Good Neighbor Policy and the 1939 World's Fair

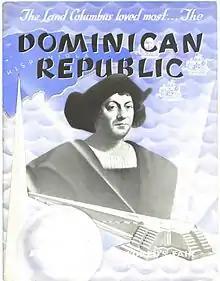
Christopher Columbus on the cover of the Dominican Republic pamphlet

The New York World's Fair of 1939 was just the place to promote neighborly relations between the U.S. and Latin America. Placed against the backdrop of a growing Nazi threat, the World's Fair was an attempt to escape from the looming prospect of war and to promote peace and interdependence between nations. With the fair boasting over 60 countries, with some coming from Latin America, this was the place to redefine negative Latin American stereotypes. Argentina, Brazil, Chile, Venezuela, Cuba, Mexico, Peru, Nicaragua, and the Pan American Union were all represented at the World's Fair. Each country seized the opportunity to showcase their country and to make it more appealing to those around the world, especially in the United States. In their bid to increase cultural awareness at the World's Fair, the countries promoted tourism and strove to compare itself to the United States in an effort to appeal to Americans. Various pamphlets placed their respective country alongside the United States in order to orient Americans to the geography of Latin America—as depicted in the Chilean pamphlet from the World's Fair.